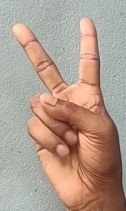
ASL sign: V